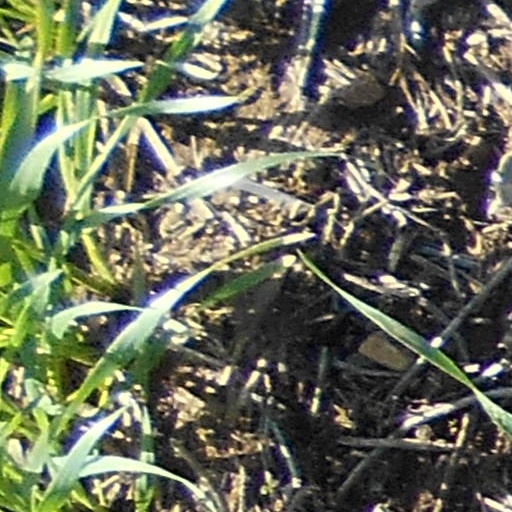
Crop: wheat